Product Architects, Inc.

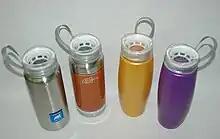
Half Twist bottles in stainless steel and plastic (HDPE) varieties

The Half Twist bottle was introduced in 2010 in an effort to expand the scope of Product Architects’ hydration options beyond the sports bottle market. The primary feature of the bottle is the Half Twist cap, which is fitted with a silicone gasket. The lid allows the user to drink directly from the cap without removing it from the bottle and the gasket creates a watertight seal when closed. The Half Twist received positive reviews, though some users found the lid difficult to operate. The lid comes on two types of bottles: a 24-ounce (710 ml) high-density polyethylene bottle and a 28-ounce (828 ml) stainless steel bottle. Both bottle types are free from BPA and phthalates.